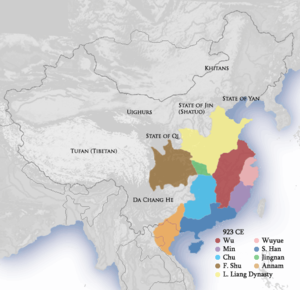
Période des Cinq Dynasties et des Dix Royaumes
La liste des monarques de Chine réunit les rois et empereurs qui ont régné sur les différentes parties de la Chine jusqu'à l'abolition de la monarchie, en 1912. Le titre de « roi » est porté jusqu'à l'avènement de Qin Shi Huang, en 247 av. J.-C., qui prend le titre d'« empereur ».
La période des Cinq Dynasties et des Dix Royaumes est une ère de bouleversement politique en Chine entre 907 et 979, faisant suite à la chute de la dynastie Tang et précédant la dynastie Song. Durant cette période, cinq dynasties se succèdent rapidement dans le nord de la Chine, pendant que plus de douze États indépendants sont fondés principalement dans le sud.
Cette page concerne l'année 923 du calendrier julien.